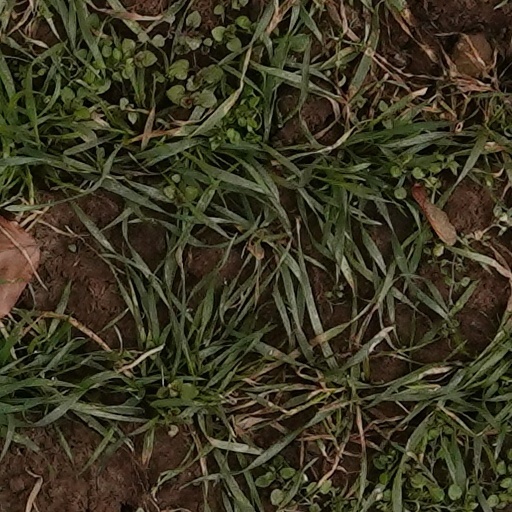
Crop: wheat